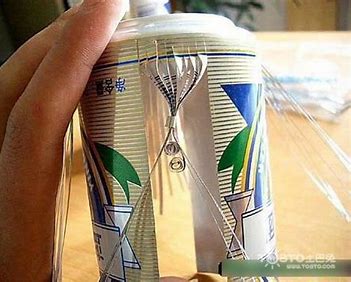
Label: metal